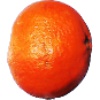
Label: clementine